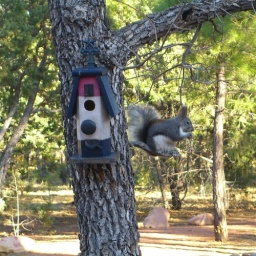
This little guy lives around our house somewhere. He comes around to eat the bird seed and chase me around the yard!